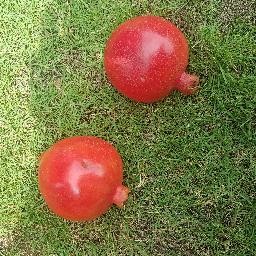
Fruit: Pomegranate
Quality: Good